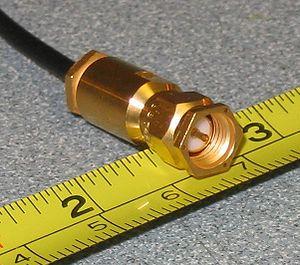
Un connecteur SMA est un type de connecteur coaxial développé dans les années 1960.